Hamad bin Khalifa Al Thani

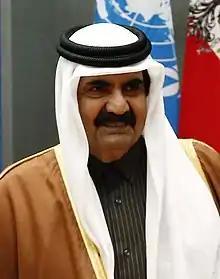
Hamad in 2013

Hamad bin Khalifa Al Thani (born 1 January 1952) is a member of Qatar's royal family, the House of Thani. He was the ruling Emir of Qatar from 1995 until 2013 when he abdicated the throne, handing power to his fourth son Tamim bin Hamad Al Thani who was born to his second spouse, Moza bint Nassir. The Qatari government refers to him as the Father Emir.